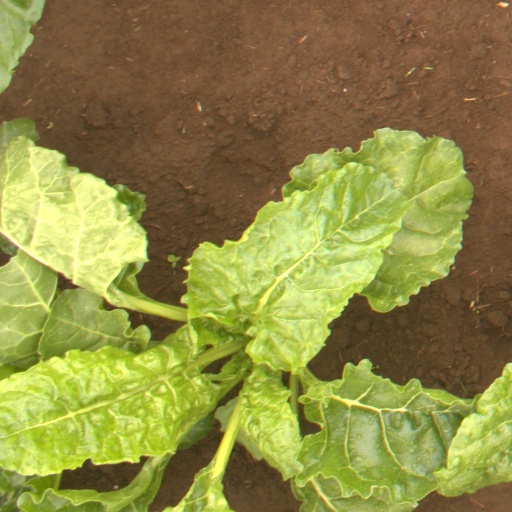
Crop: sugar beet